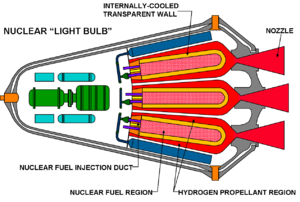
La propulsion nucléaire thermique ou nucléo-thermique est un mode de propulsion des fusées qui utilise un réacteur nucléaire pour chauffer un fluide propulsif. Celui-ci, comme dans le cas d'un moteur-fusée classique, est expulsé via une tuyère pour fournir la poussée qui propulse la fusée. Ce type de propulsion permet d'atteindre en théorie des vitesses d'éjection de gaz nettement plus élevées et donc un meilleur rendement que la propulsion chimique utilisée sur les lanceurs actuels.